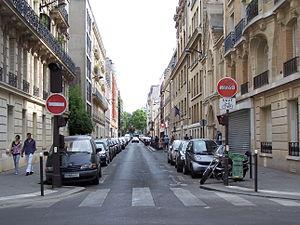
La rue Pierre-Nicole est une voie située dans le quartier du Val-de-Grâce du 5ᵉ arrondissement de Paris.